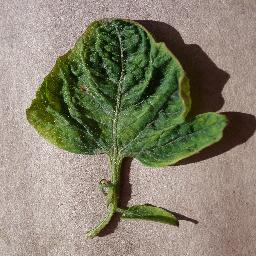
Label: Tomato___Tomato_Yellow_Leaf_Curl_Virus